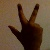
The image shows a hand gesture representing the number 3 in Indian Sign Language.